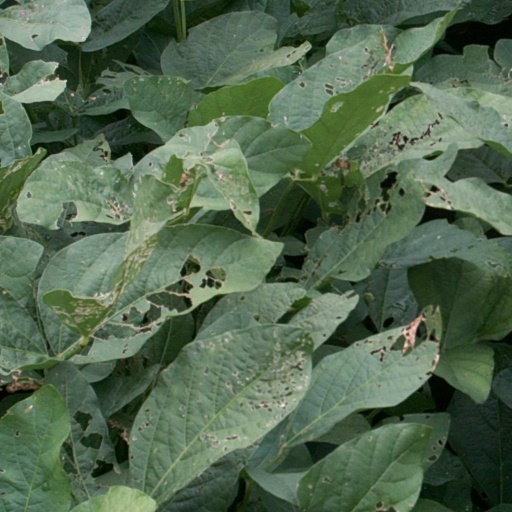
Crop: soybean